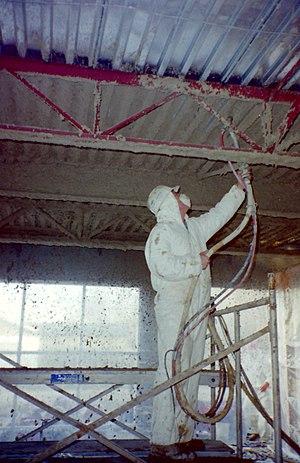
En construction, un enduit est une couche de mortier appliquée sur un mur ou en extérieur sur le manteau d'isolation de ce mur.